National Register of Historic Places listings in Hawaii

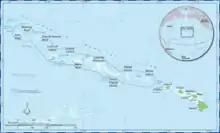
Location of the Northwestern Hawaiian Islands

Many small islands, all uninhabited, lie northwest of Kauaʻi. They are included in Honolulu County, despite the vast distance between them and Oʻahu.